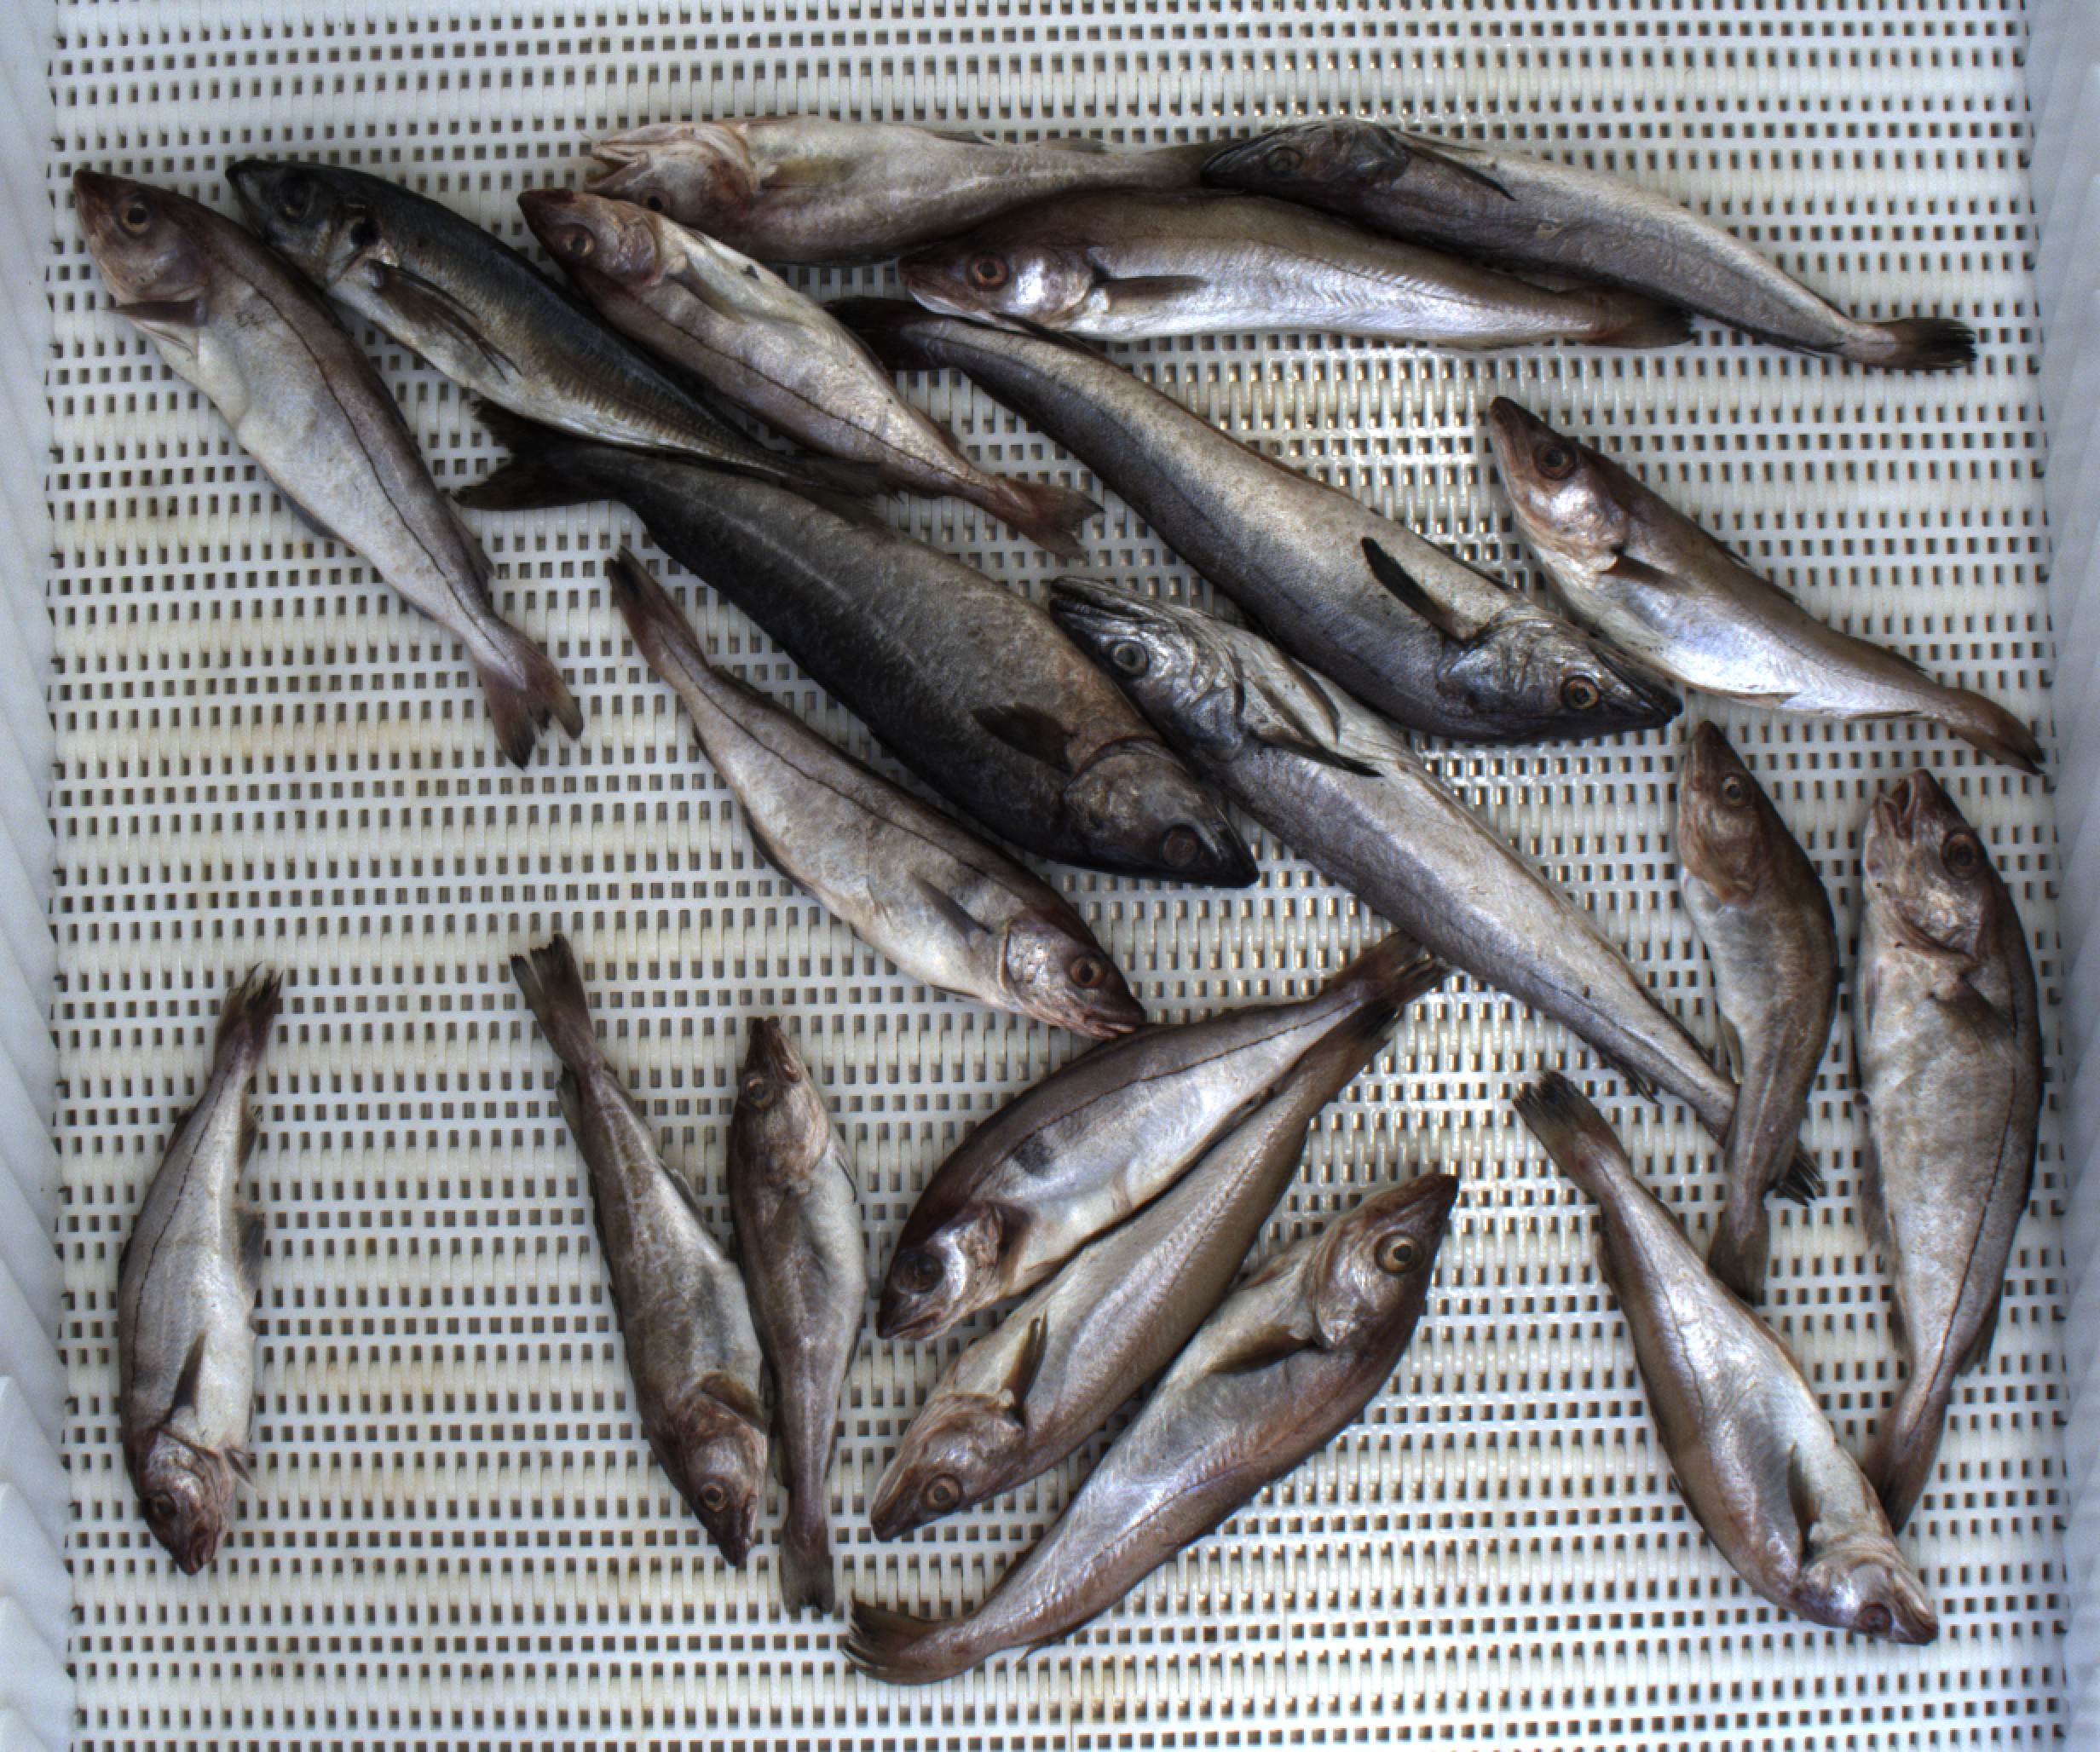
Total fish: 20
Cod: 4
Haddock: 6
Whiting: 5
Hake: 3
Horse mackerel: 1
Saithe: 1
Other: 0